Astragal

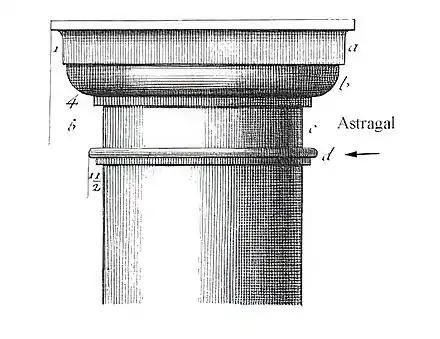
Astragal architectural element as part of a Doric order column

An astragal is a moulding profile composed of a half-round surface surrounded by two flat planes (fillets). An astragal is sometimes referred to as a miniature torus. It can be an architectural element used at the top or base of a column, but is also employed as a framing device on furniture and woodwork.